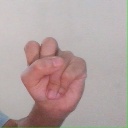
अक्षर: स